Khyber Pakhtunkhwa

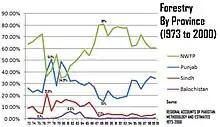
Khyber Pakhtunkhwa's dominance: forestry

Khyber Pakhtunkhwa is divided into seven divisions – Bannu, Dera Ismail Khan, Hazara, Kohat, Malakand, Mardan, and Peshawar. Each division is split up into anywhere between two and nine districts, and there are 38 districts in the entire province. Following is a list showing each district ordered by alphabetical order. A full list showing different characteristics of each district, such as their population, area, and a map showing their location can be found at the main article.